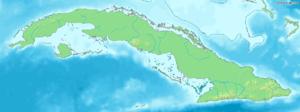
Îles à la dérive est le premier paru, en 1970, des ouvrages posthumes d'Ernest Hemingway